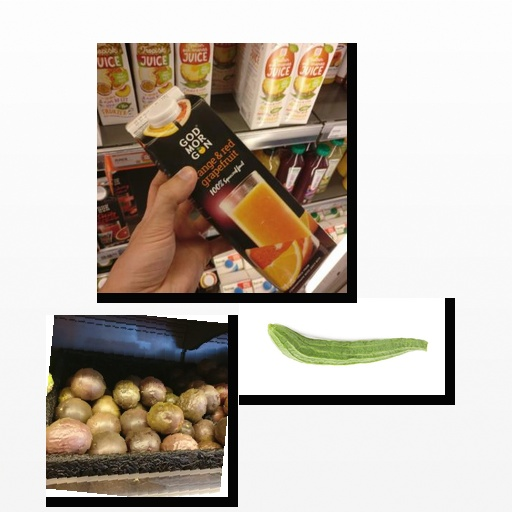
Food items: passion_fruit, ridge_gourd, orange_red_grapefruit_juice